Dennis M. O'Brien

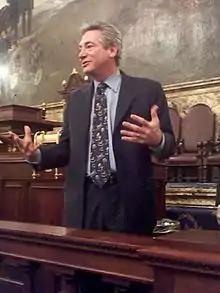

Dennis Michael O'Brien (born 1952) is an American Republican Party politician who served as the 137th Speaker of the Pennsylvania House of Representatives from 2007 to 2008. First elected in 1976, he represented the 169th Legislative District in the state House for the most part of four decades. He served as a member of the Philadelphia City Council for one term, from 2012 to 2016.